Josef Ospelt

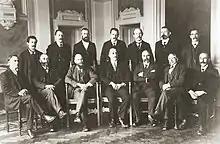

Upon the resignation of Josef Peer in March 1921 Ospelt was appointed by Johann II as Governor under the recommendation of Peer and the Landtag of Liechtenstein, once. He played a key role in Liechtenstein's constitutional revision, which had been in demand since the November 1918 Liechtenstein putsch. He was a member of the advisory committee for the drafting of the constitution and co-signed, along with Prince Karl Aloys of Liechtenstein the constitution of Liechtenstein on 5 October 1921.